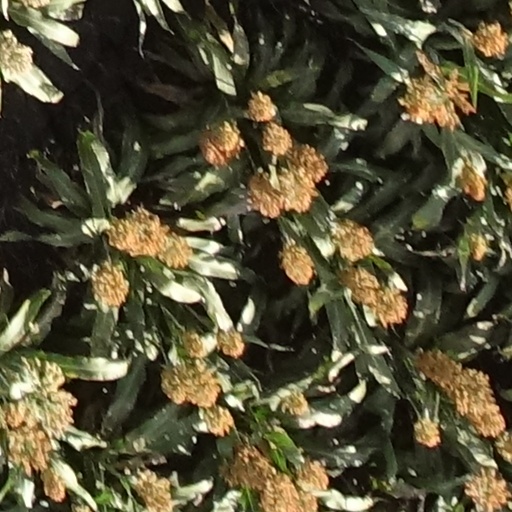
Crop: sorghum